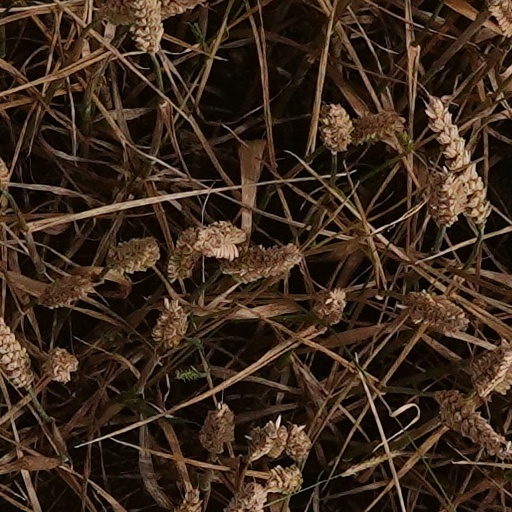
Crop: wheat